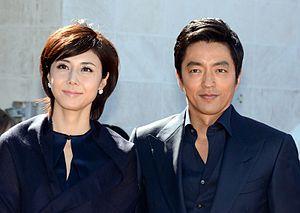
Nanako Matshushima Takao Osawa au festival de Cannes.中文（台灣）‎: 電影《十億追殺令》演員松嶋菜菜子（左）與大澤隆夫（右）出席2013年第66屆坎城影展。
Shield of Straw est un film japonais réalisé par Takashi Miike et sorti en 2013. Il s'agit d'une adaptation du roman homonyme de Kazuhiro Kiuchi.